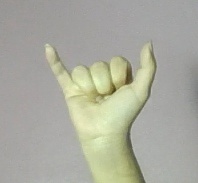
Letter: ya